Ghashiram Kotwal

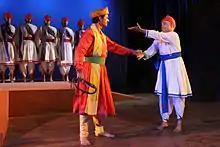
Ghasiram Kotwal play at Bharat Bhavan Bhopal

Tendulkar based his play on a 1863 story by author-historian Moroba Kanhoba who tossed together history and fiction to write "Ghashiram Kotwal" and saw it as something of a simple morality play".